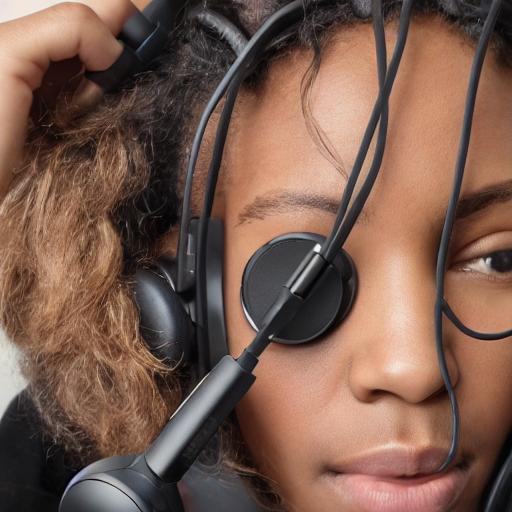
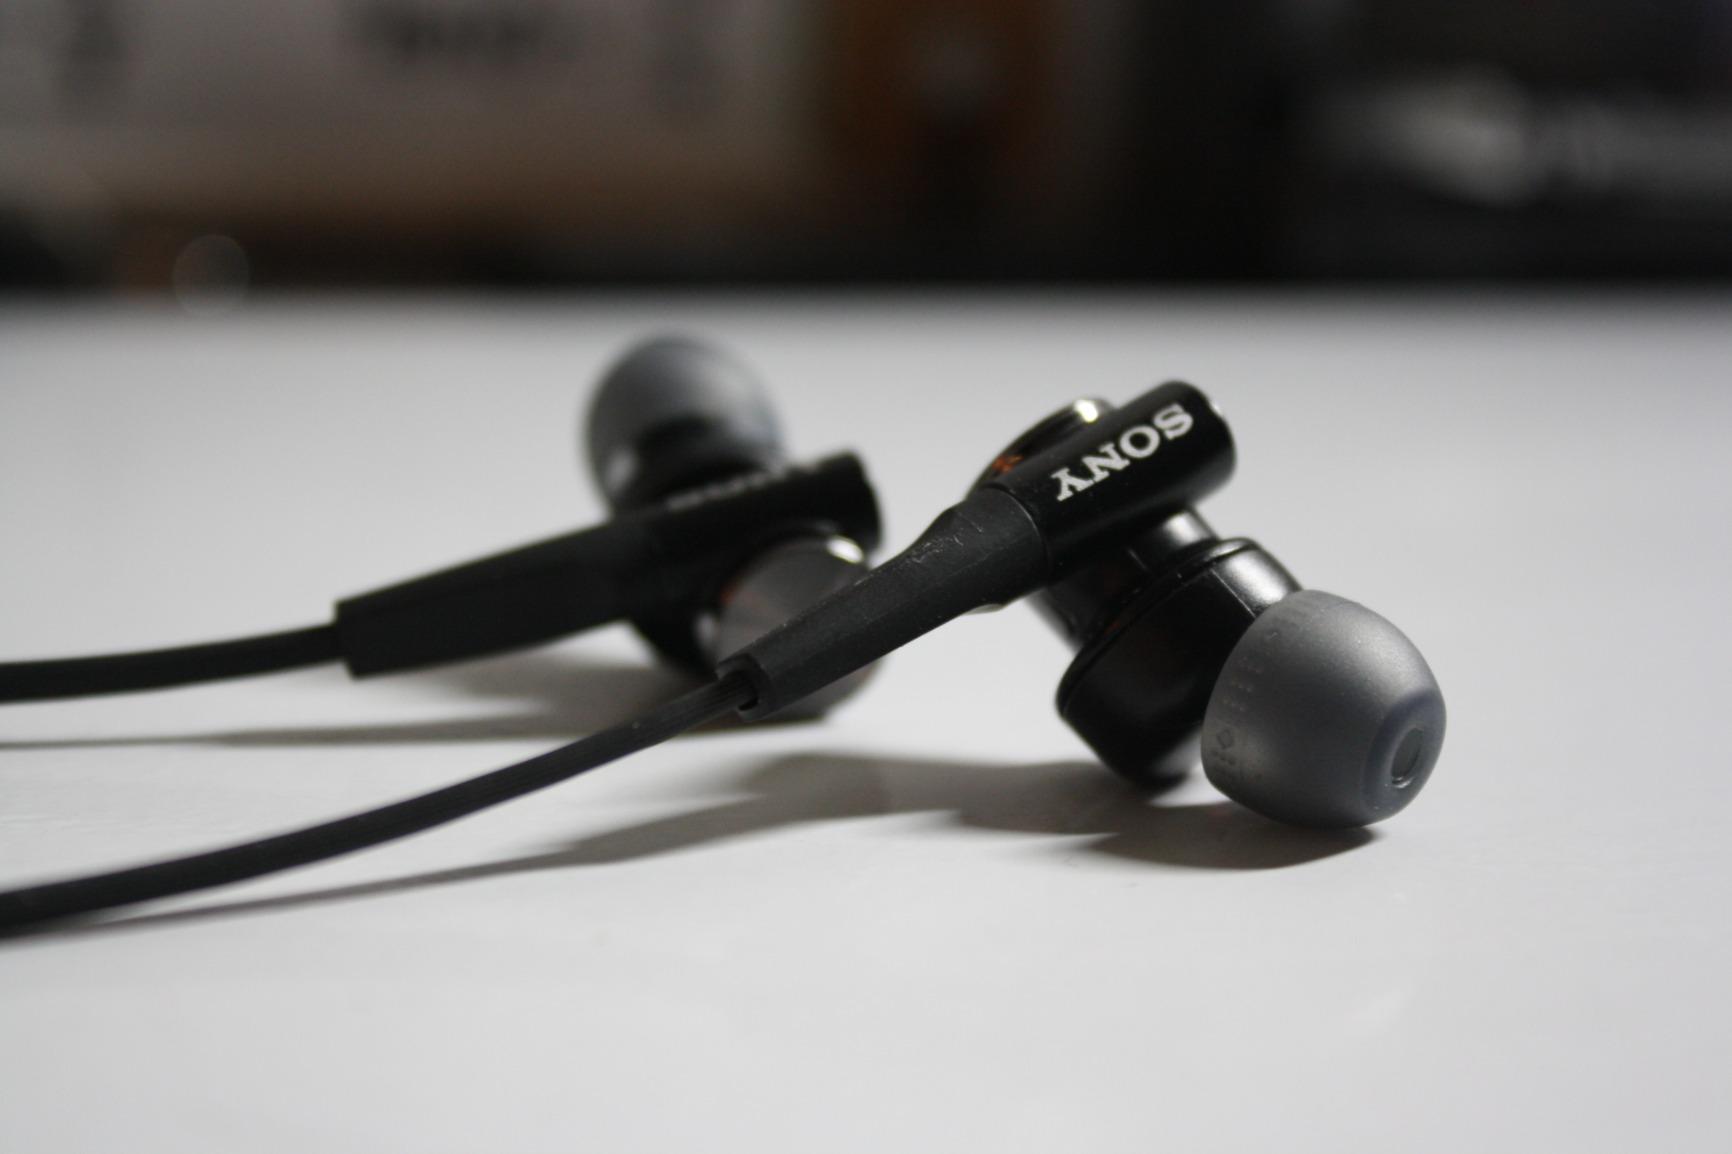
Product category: headphones
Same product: no